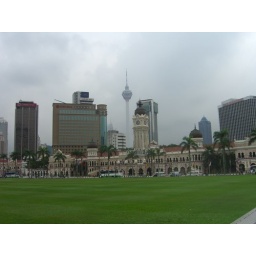
Old Secretariat building with KL tower and Petronas towers in background, KL